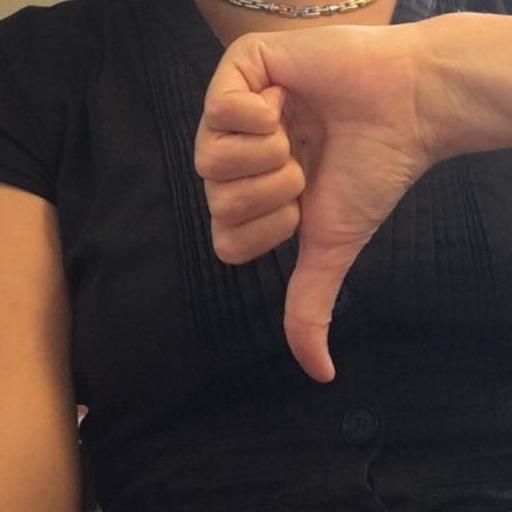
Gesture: dislike